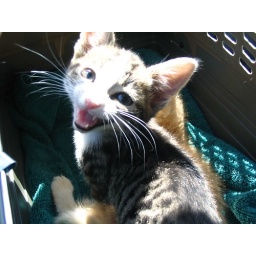
On the way home from the shelter...not too happy about being in the cage in the car